Warrenisuchus

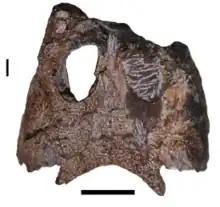
Holotype skull

"Warrenisuchus" is known from several fossil specimens. The holotype skeleton preserves most of the skull and lower jaws, the pectoral girdle, the forward-most vertebrae and ribs, and the right hind limb and the paratype specimen includes a partial skull and pectoral girdle. All known specimens of "Warrenisuchus" are very small; the largest skull is only long and the smallest is long (adult capitosaurs can have skulls over a meter in length). They show many characteristics of juvenile individuals such as large eye sockets, rounded heads (adult capitosaurs typically have triangular heads), loose joints between skull bones, small tabular horns, and pineal foramina close to the back of the eye sockets (as opposed to farther back on the skull table). The smallest specimens seem to represent the stage of development immediately after metamorphosis when gills have been lost and the skull bones have thickened but the vertebrae remain poorly developed.